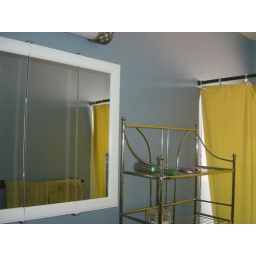
The shower curtain is far less yellow than the lighting in this picture would have you believe.